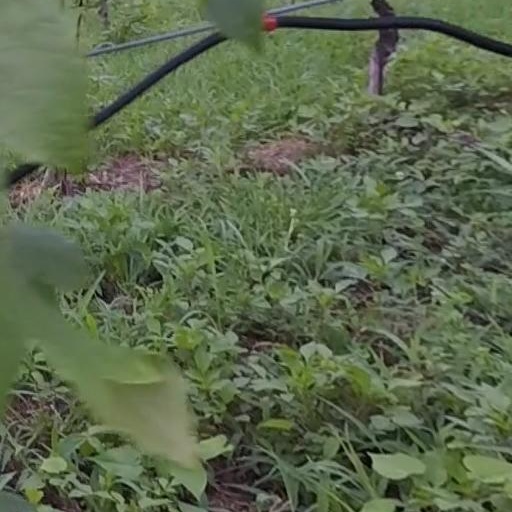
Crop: grape